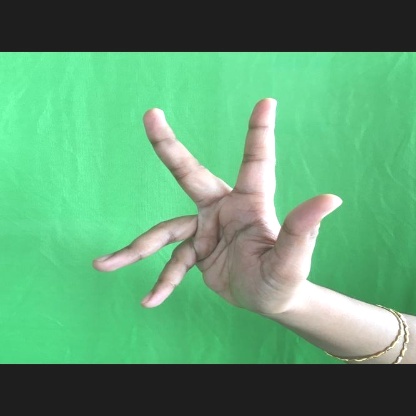
Mudra: Alapadmam